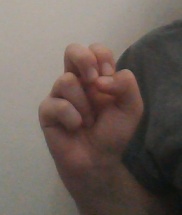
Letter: gaaf